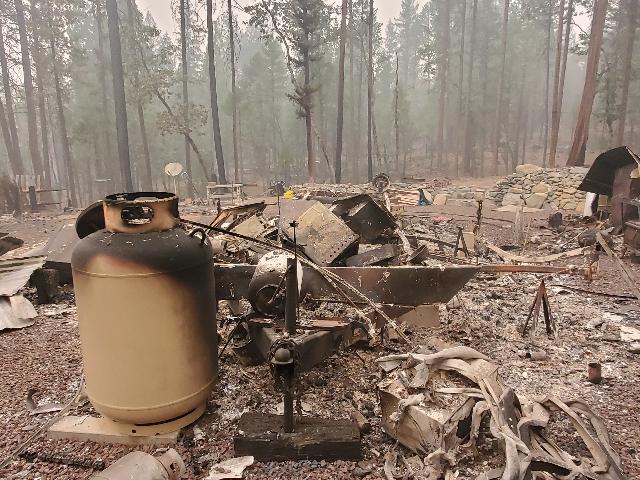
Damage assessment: destroyed